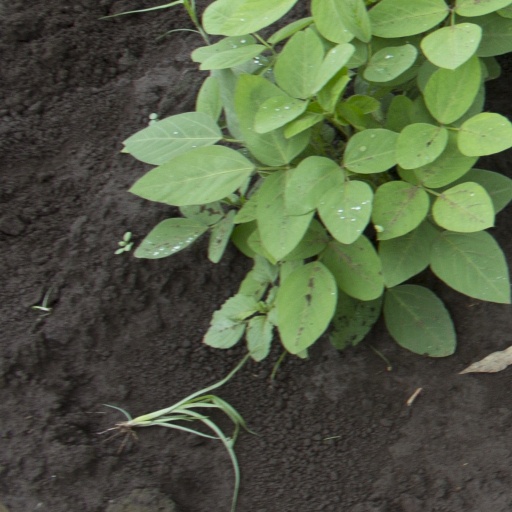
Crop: soybean